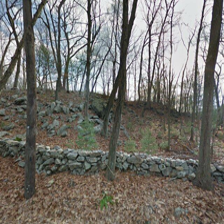
Label: streetView